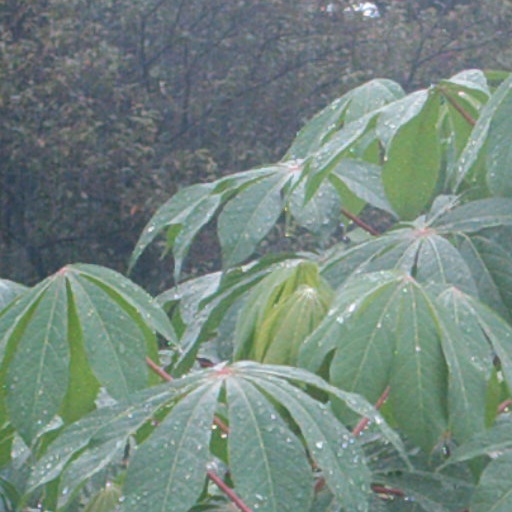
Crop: cassava